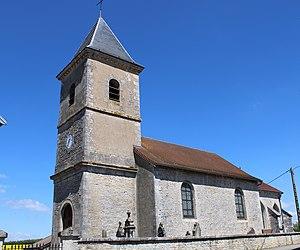
L'église.
Morionvilliers est une commune française située dans le département de la Haute-Marne, en région Grand Est.